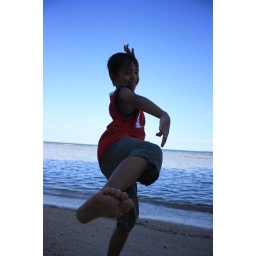
My oldest boy David practicing dancing/fighting on the beach Pulisan in North Sulawesi, Indonesia